Hassan Aboud

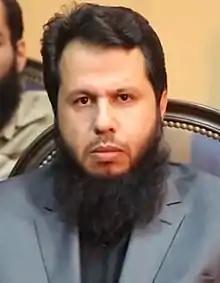
Aboud in 2013

Hassan Abboud, also known under his "nom de guerre" Abu Abdullah al-Hamawi, was a Syrian militant and political leader who was one of the founders of Ahrar al-Sham. He was part of its leadership until his death in September 2014.